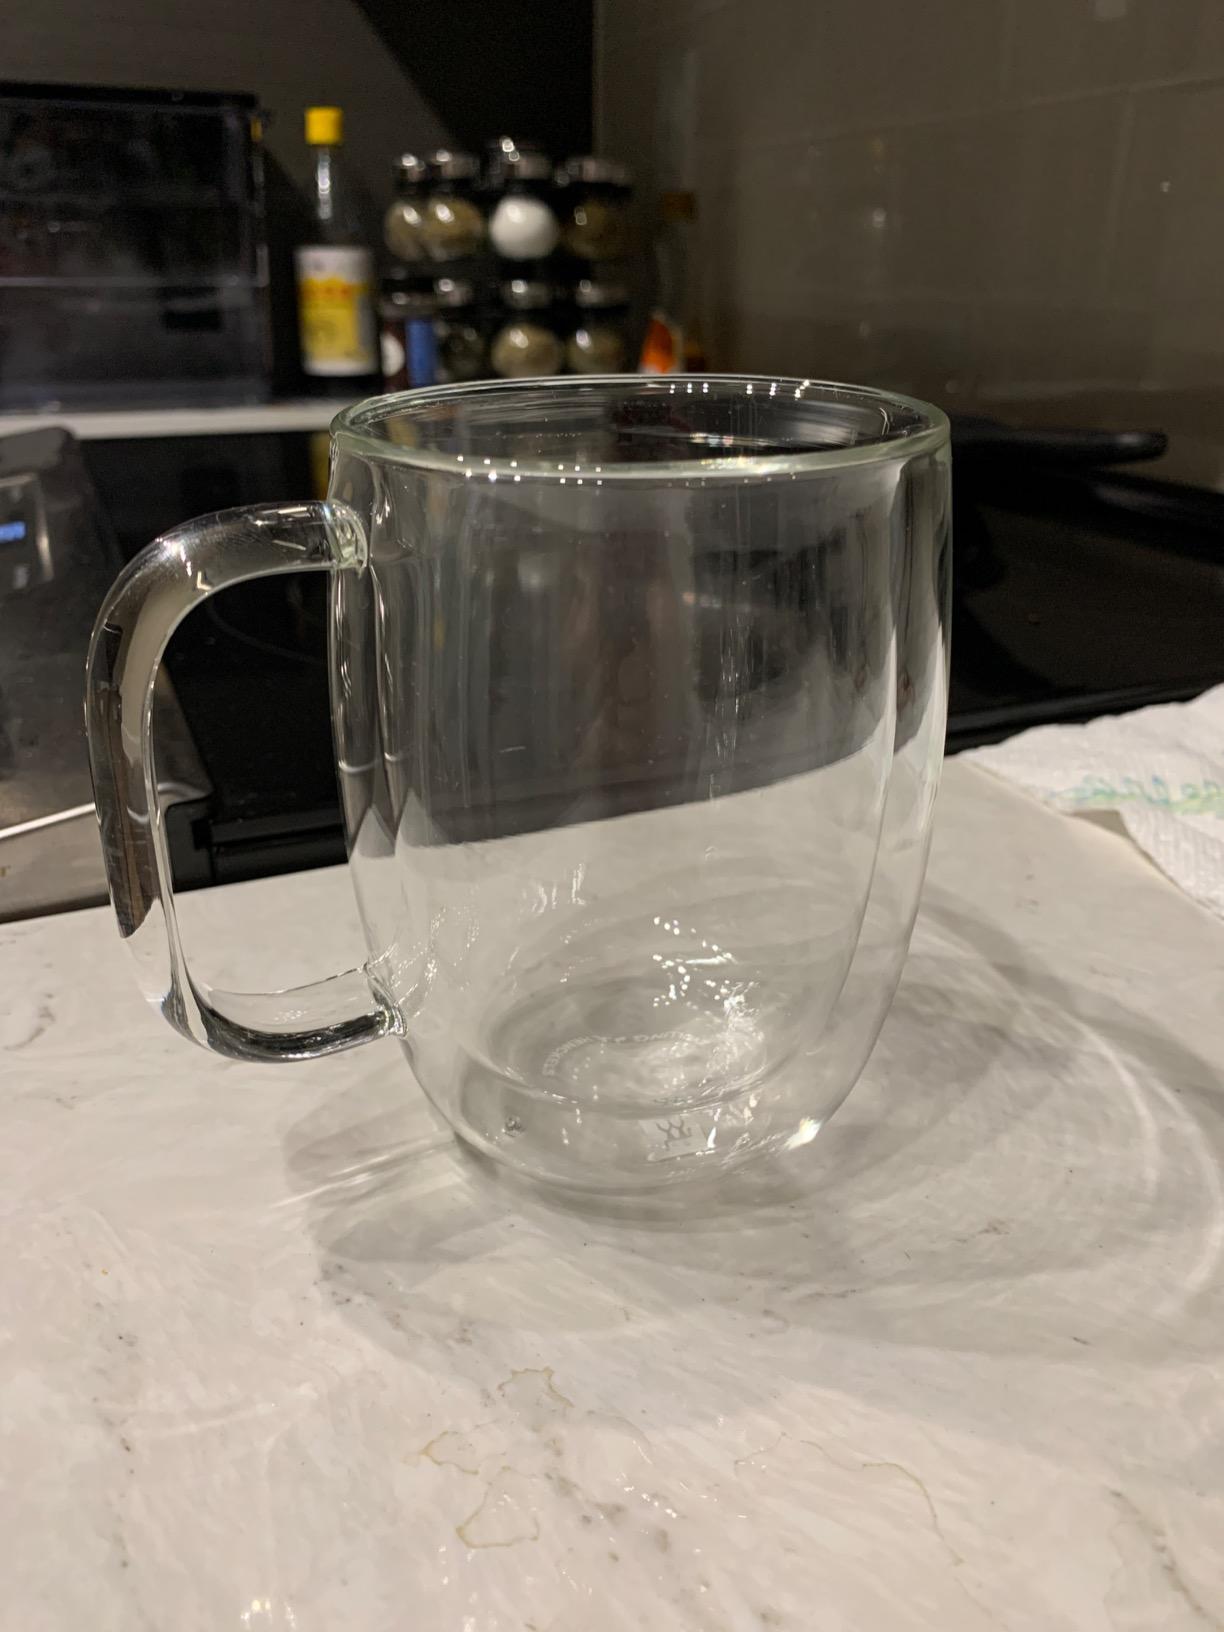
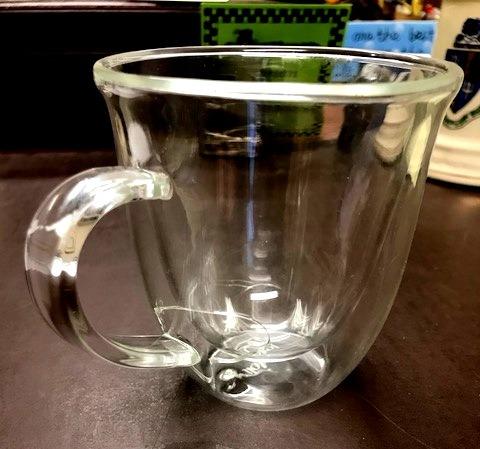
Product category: items_mug
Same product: no